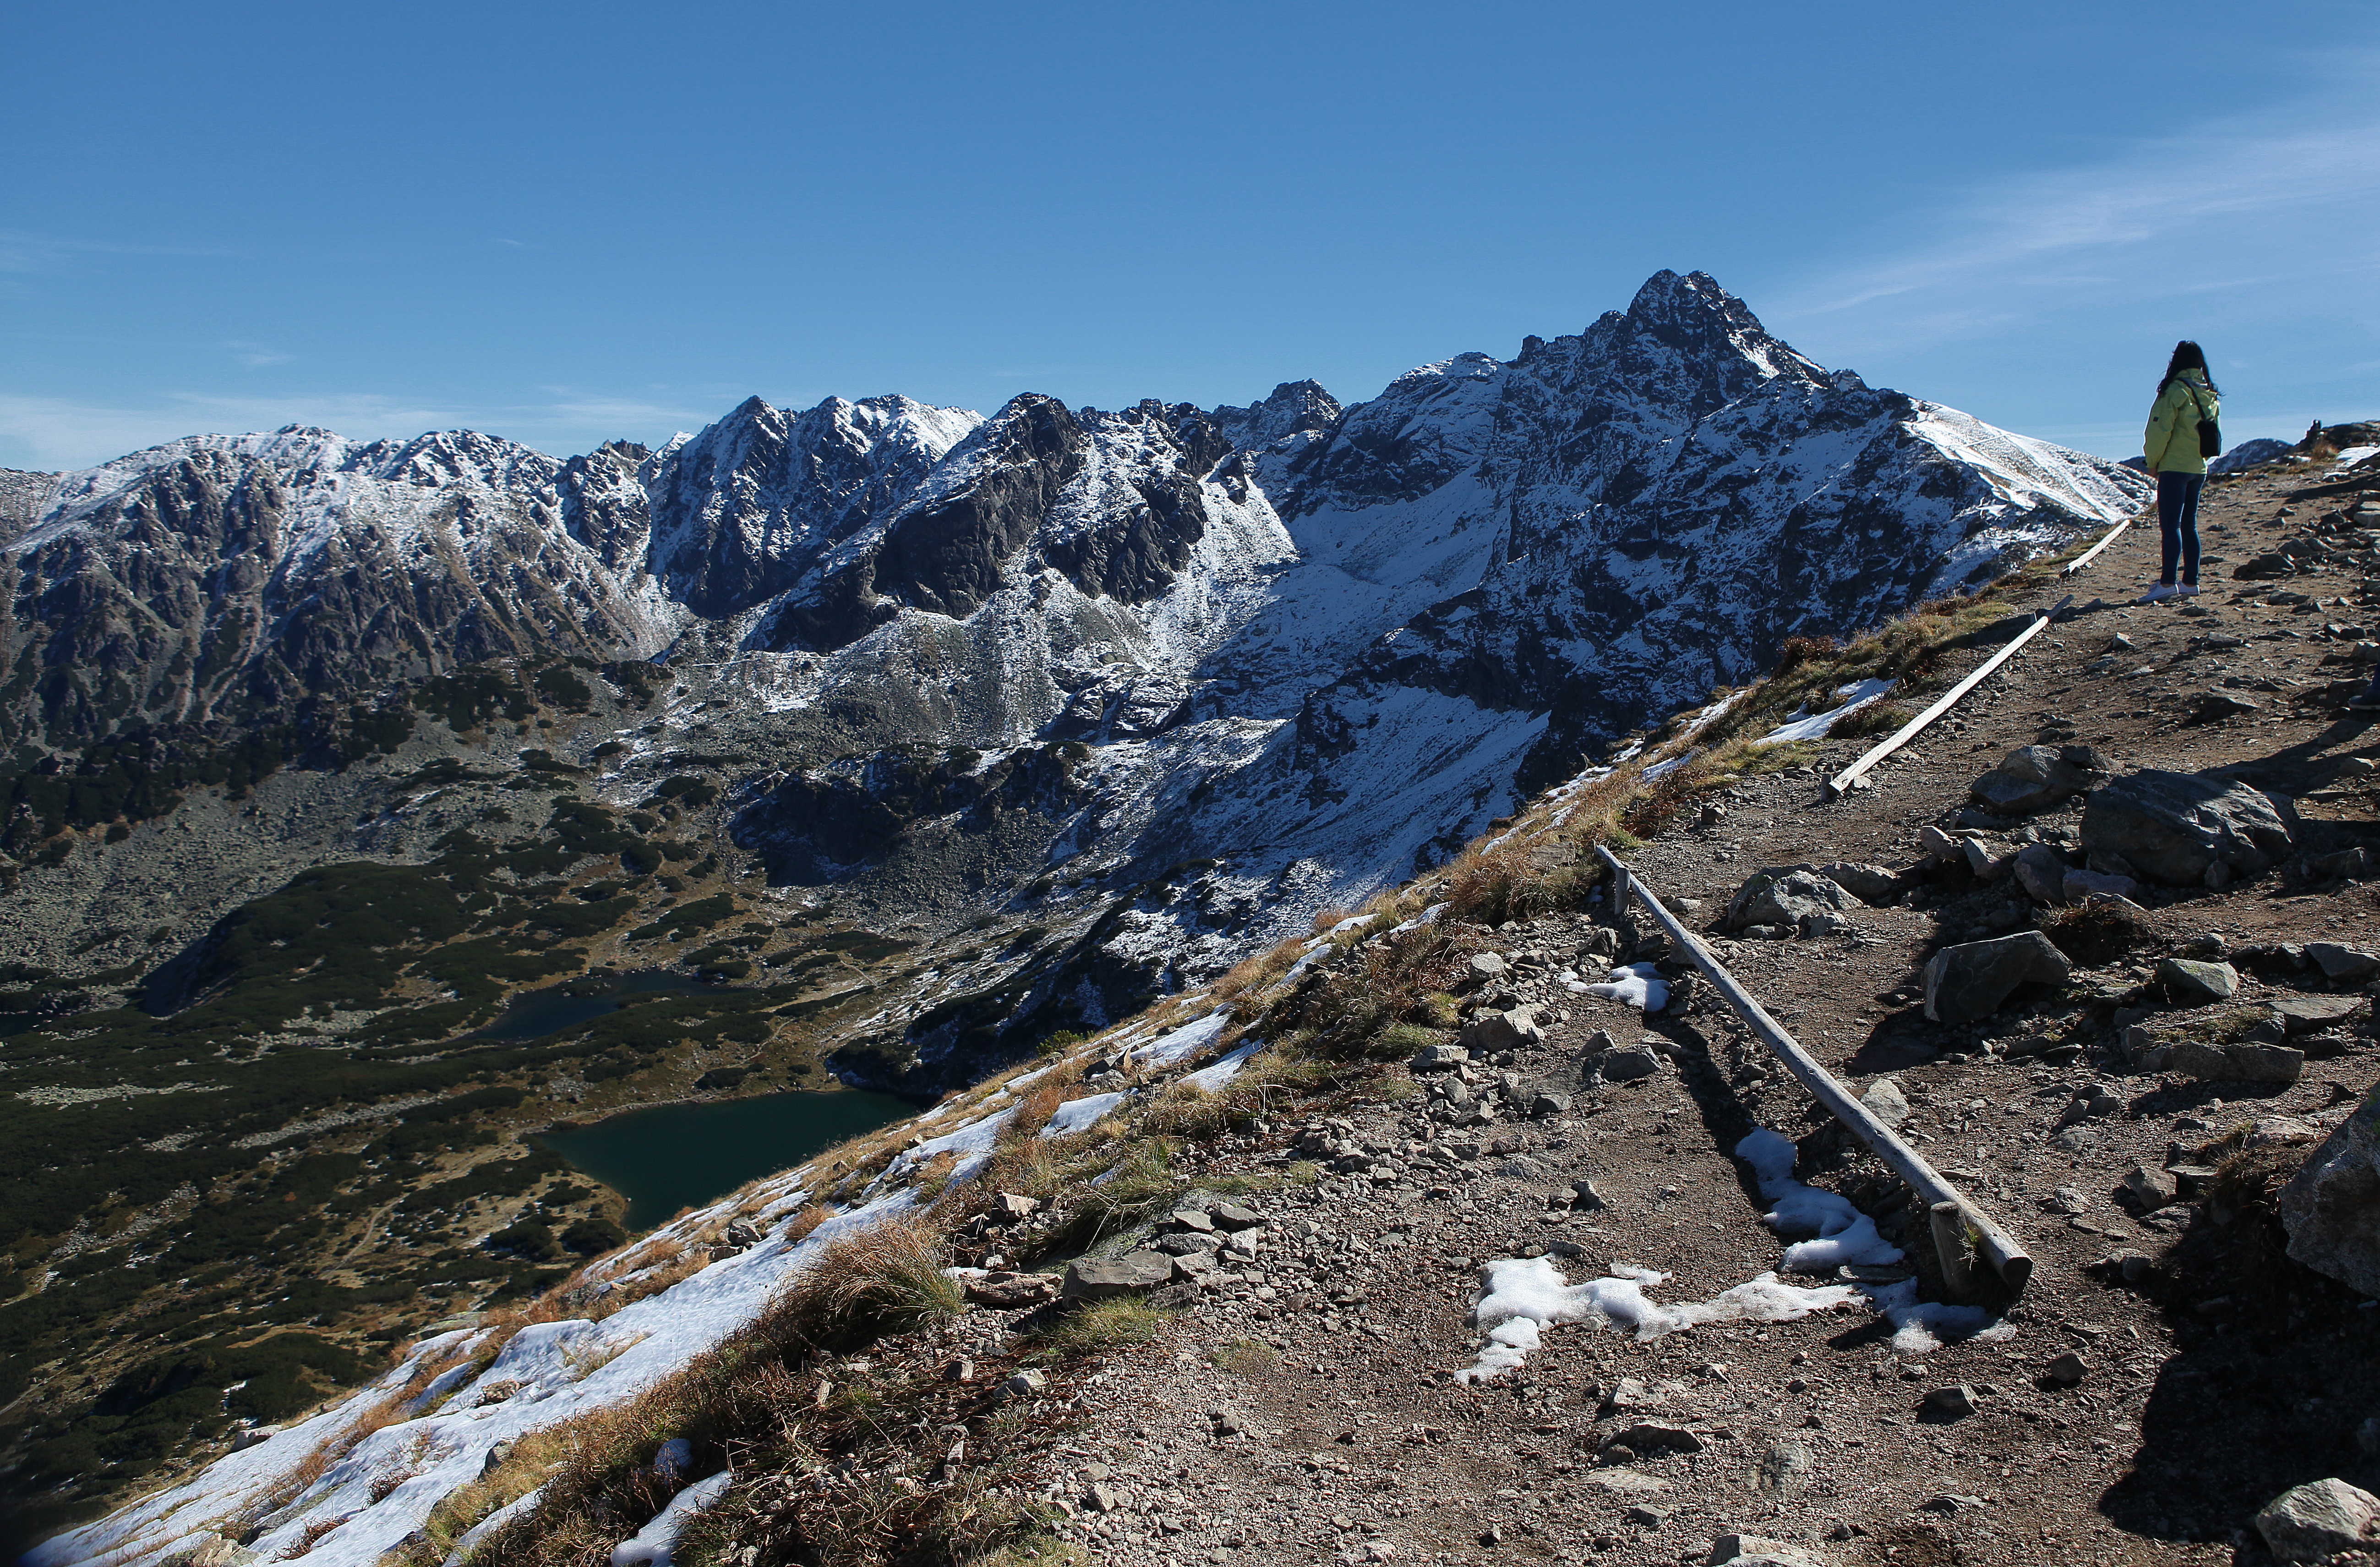
landscape, nature, wilderness, walking, mountain, snow, hiking, trail, adventure, view, mountain range, recreation, autumn, scenery, ridge, summit, mountaineering, rocks, geology, sports, mountains, alps, backpacking, poland, plateau, the national park, tatry, tops, polish tatras, hiking trail, sunny day, landform, clarity, the high tatras, mountain pass, the purity of the, outdoor recreation, winica, mountainous landforms, geological phenomenon